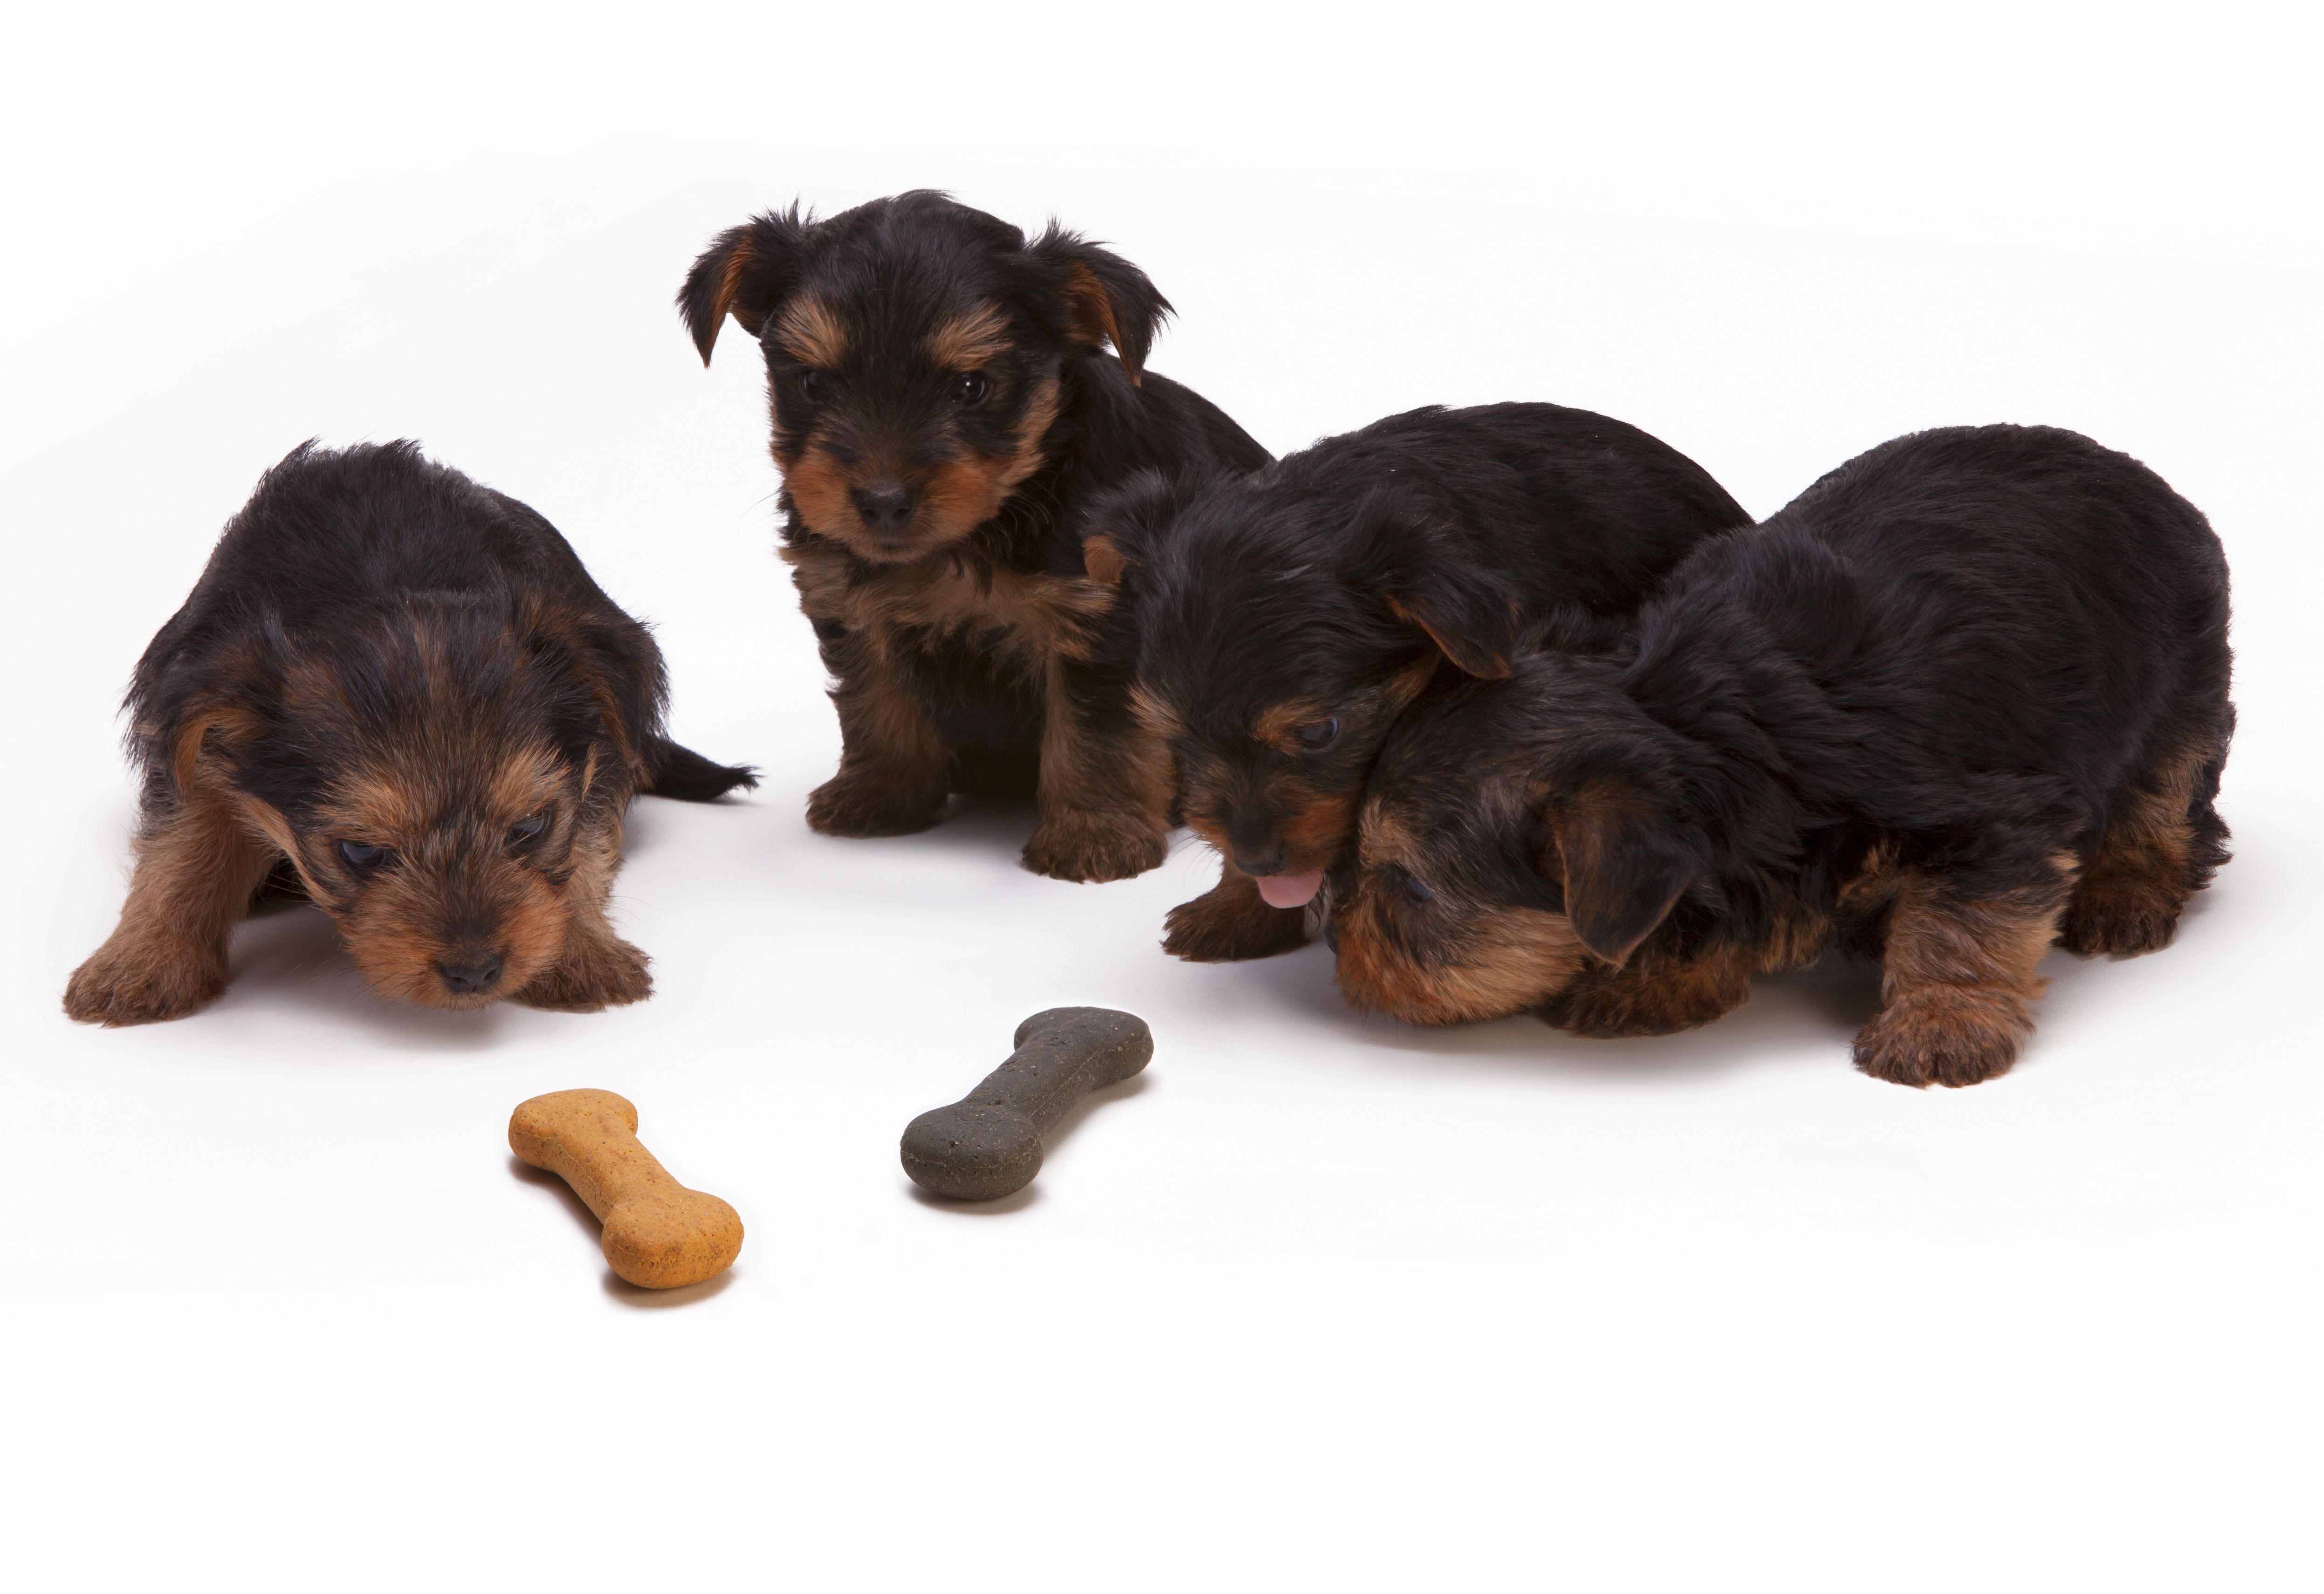
blur, puppy, dog, animal, cute, looking, pet, fur, young, studio, mammal, baby, sit, close up, focus, little, vertebrate, adorable, dog breed, terrier, breed, puppies, dachshund, yorkshire terrier, dog like mammal